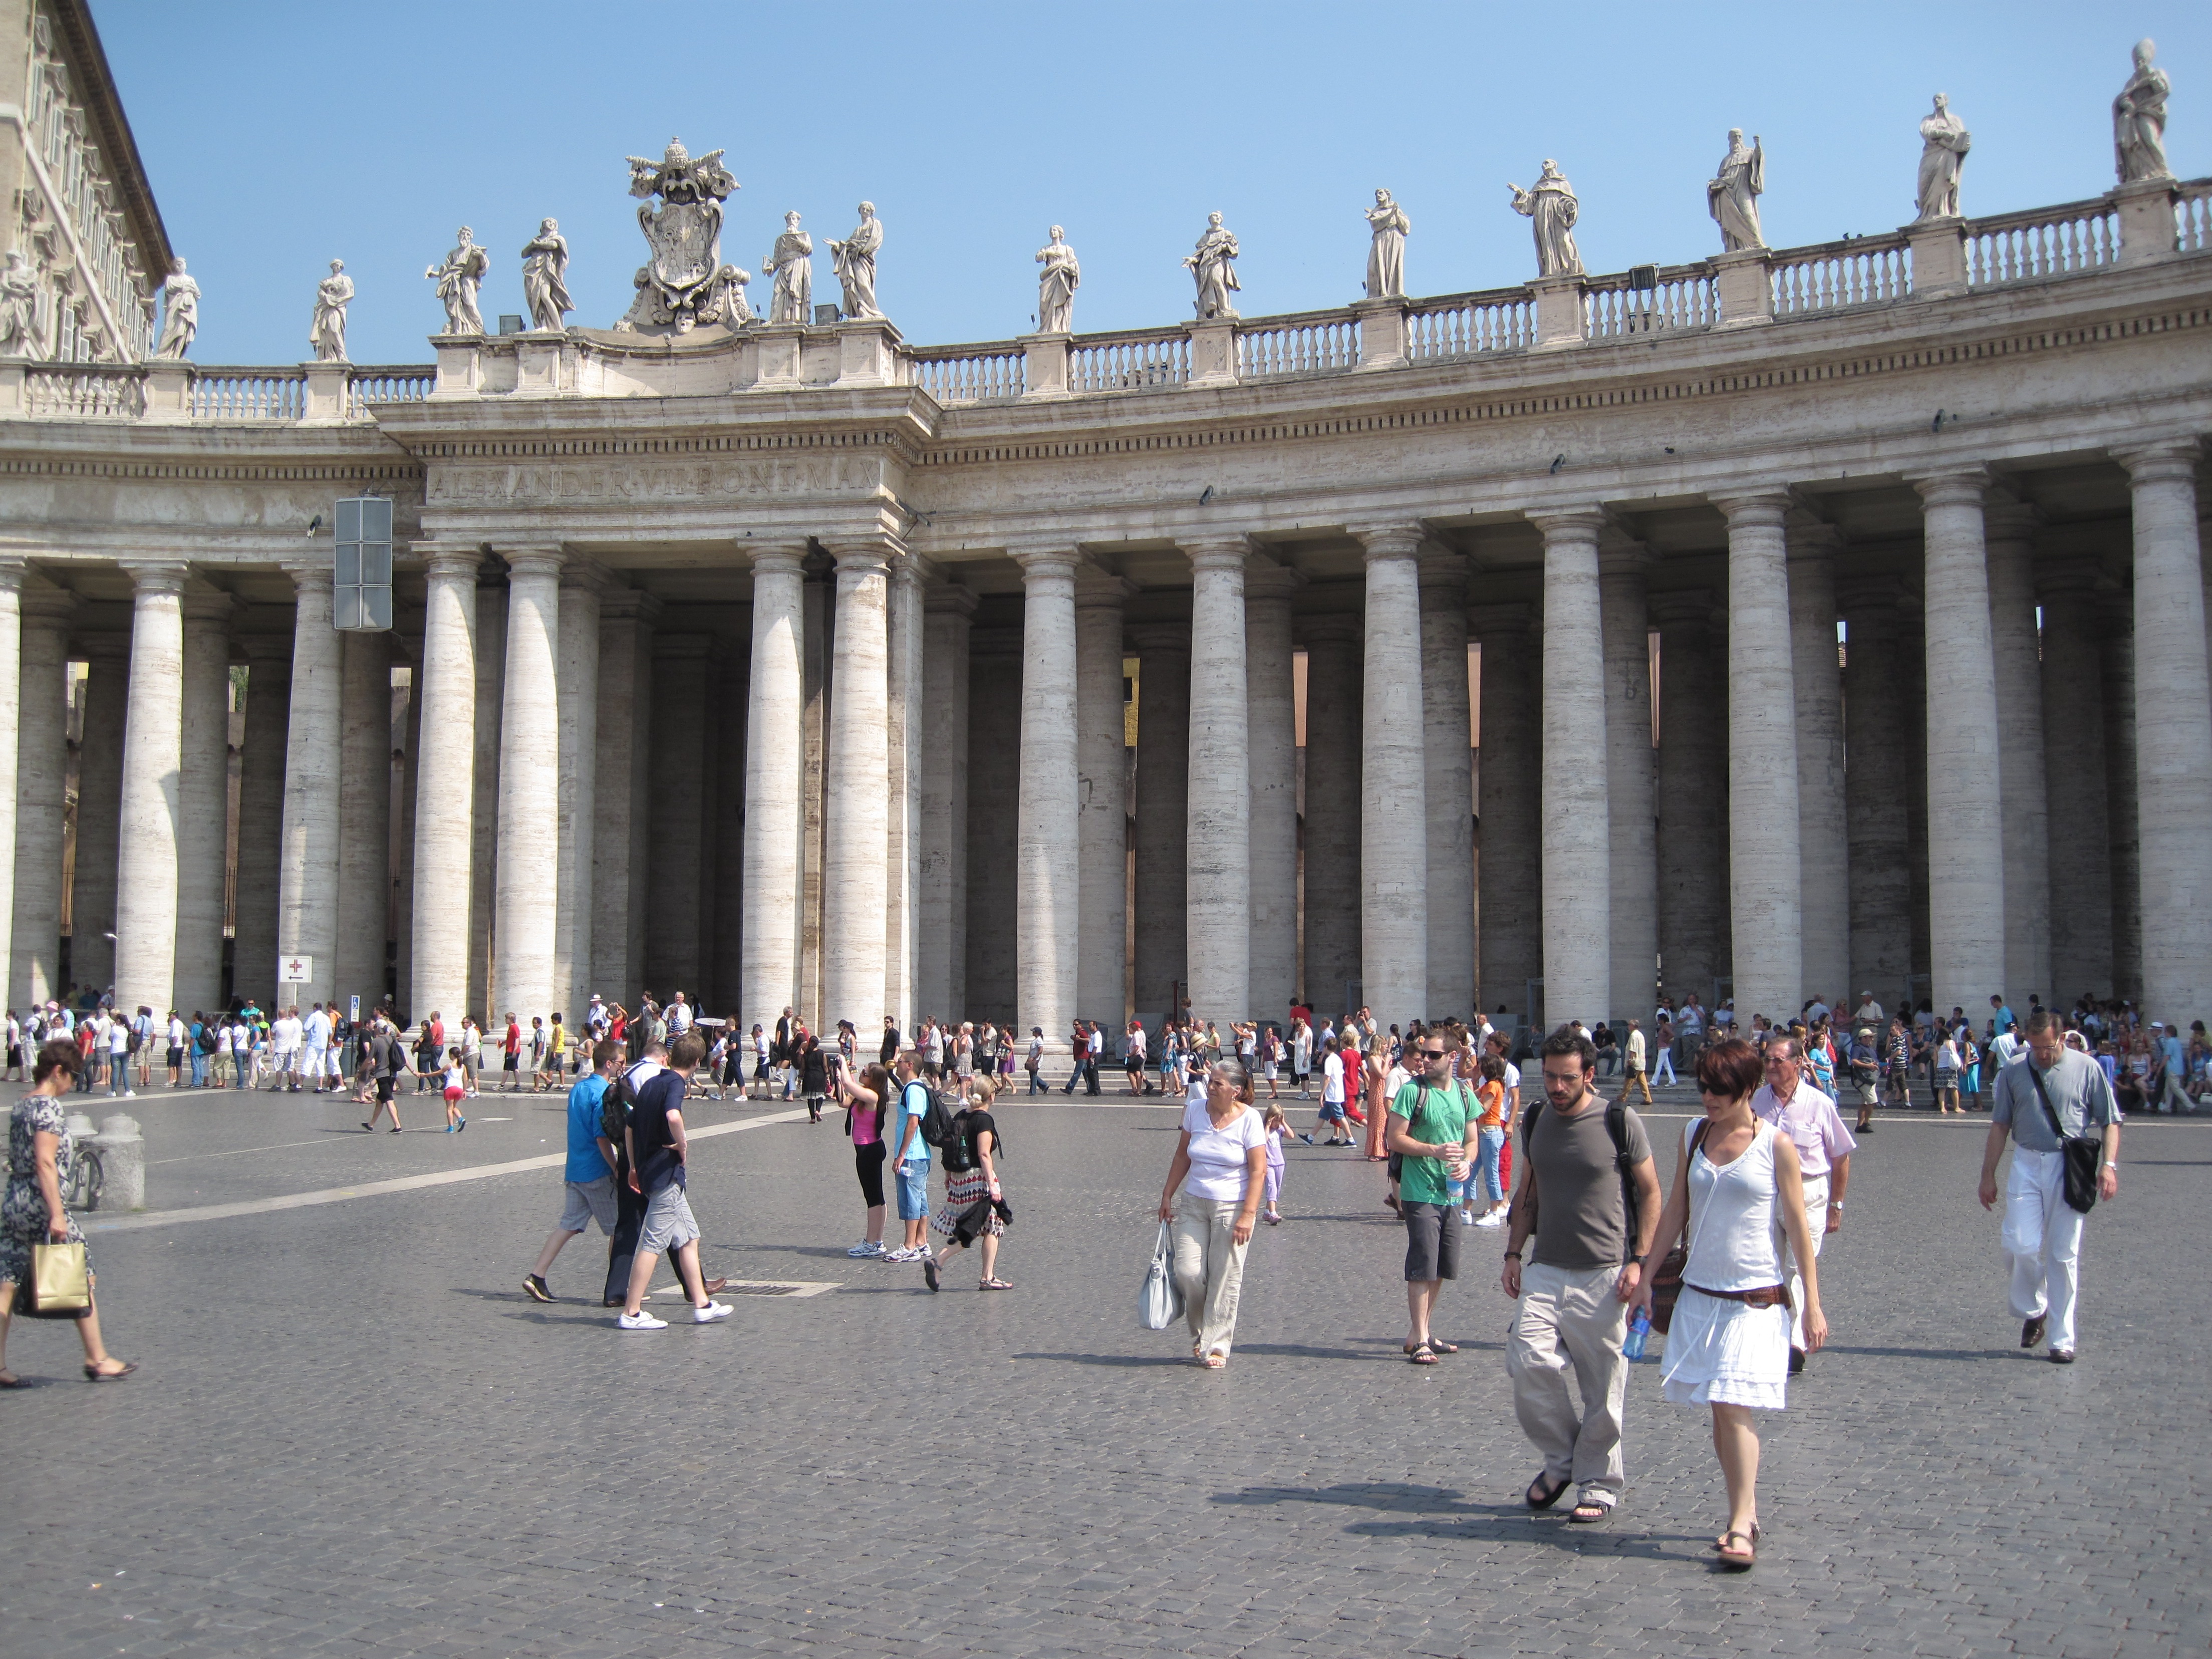
architecture, structure, people, palace, plaza, landmark, tourism, catholic, place, rome, town square, famous, basilica, ancient rome, tours, st peters